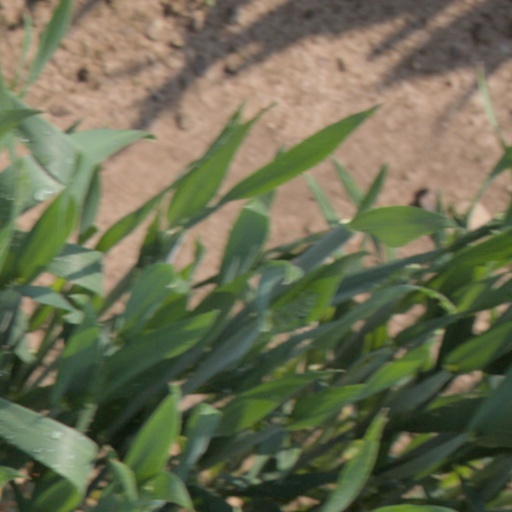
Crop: wheat